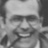
Emotion: happy